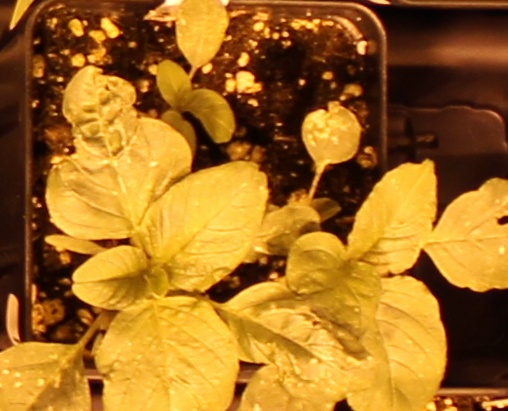
Label: Redroot Pigweed